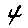
Label: 4